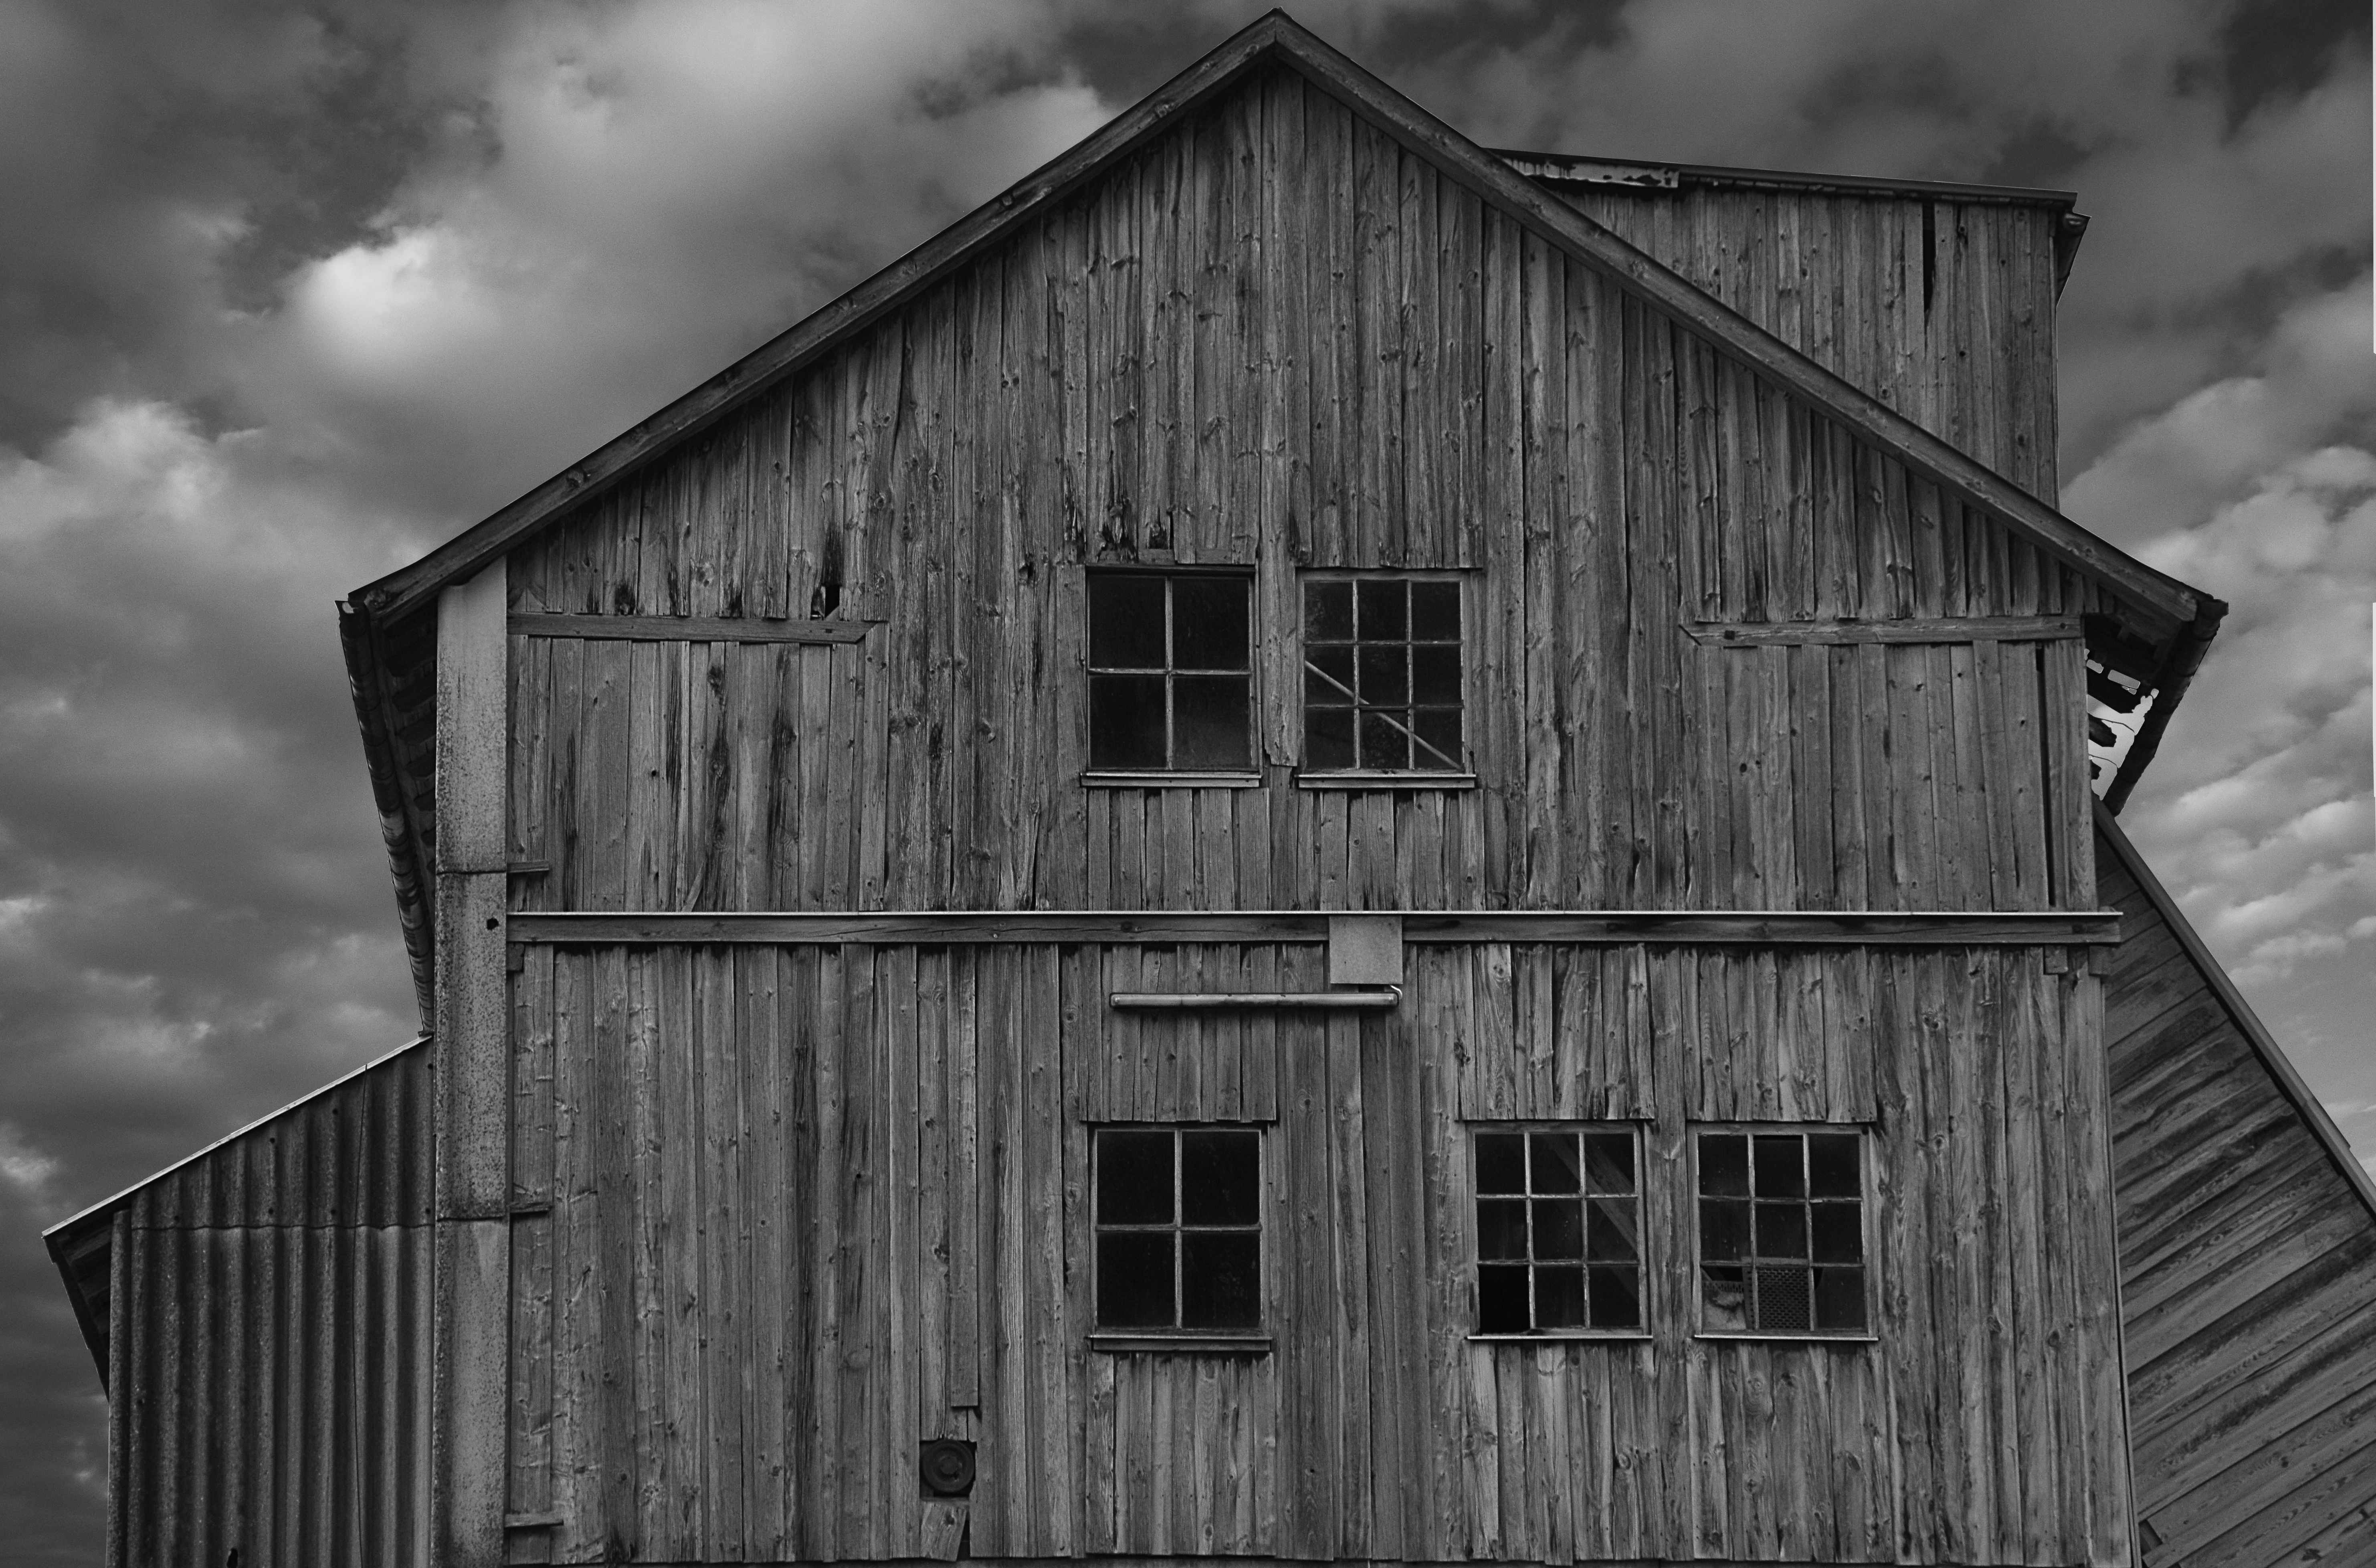
black and white, architecture, wood, white, house, window, building, old, barn, home, shed, vacation, hut, shack, facade, black, monochrome, black white, weird, gloomy, haunted house, cloudiness, monochrome photography, kieswerk